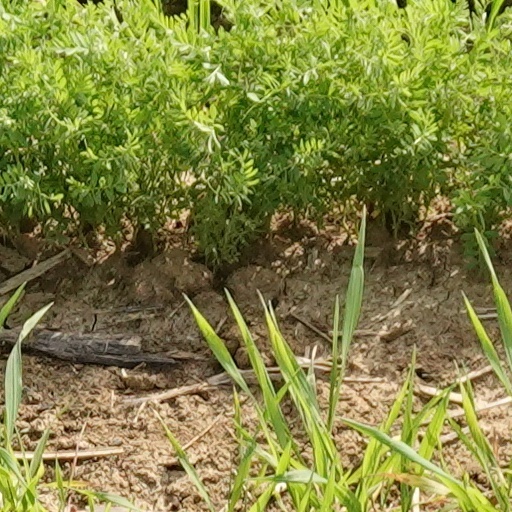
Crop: wheat